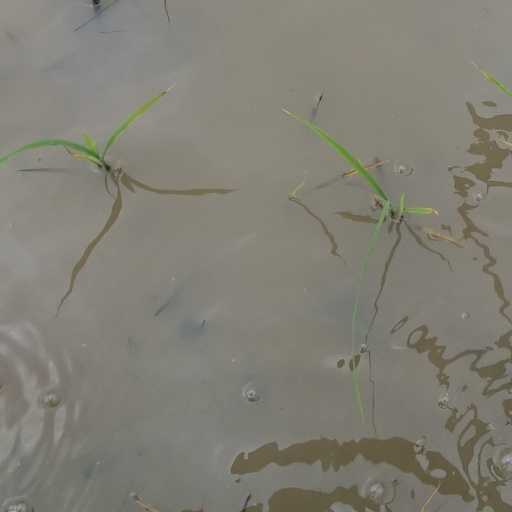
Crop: rice